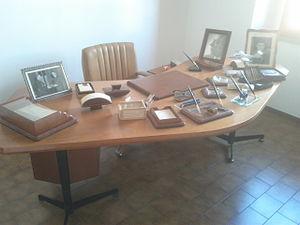
Acqualagna est une commune italienne d'environ 4 290 habitants, située dans la province de Pesaro et Urbino, dans la région Marches, en Italie centrale. Elle est située près des gorges du Furlo et des monts Petrano et Catria. Elle est célèbre pour sa longue tradition dans la recherche, la production et la vente de truffes. Acqualagna est une des capitales de la truffe.